Smithsonian American Art Museum

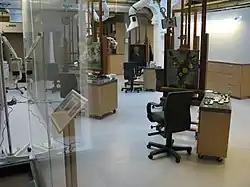
Lunder Conservation Center Laboratory where the public is shown behind-the-scenes views of essential art preservation work

The Luce Foundation Center, which opened in July 2000, is the first visible art storage and study center in Washington, D.C., and the fourth center to bear the Luce Family name. It has 20,400 square feet on the third and fourth floors of American Art Museum.